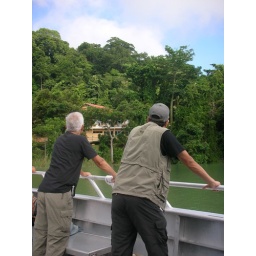
Day 3: Our guide, Vincente. The area under water was flooded in the building of the canal.